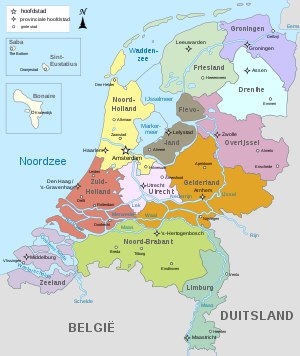
Kongeriget Nederlandene
Nederlandene siden 2010
Kongeriget Nederlandene består af fire ligeværdige lande med hver sin forfatning og hver sin regering.